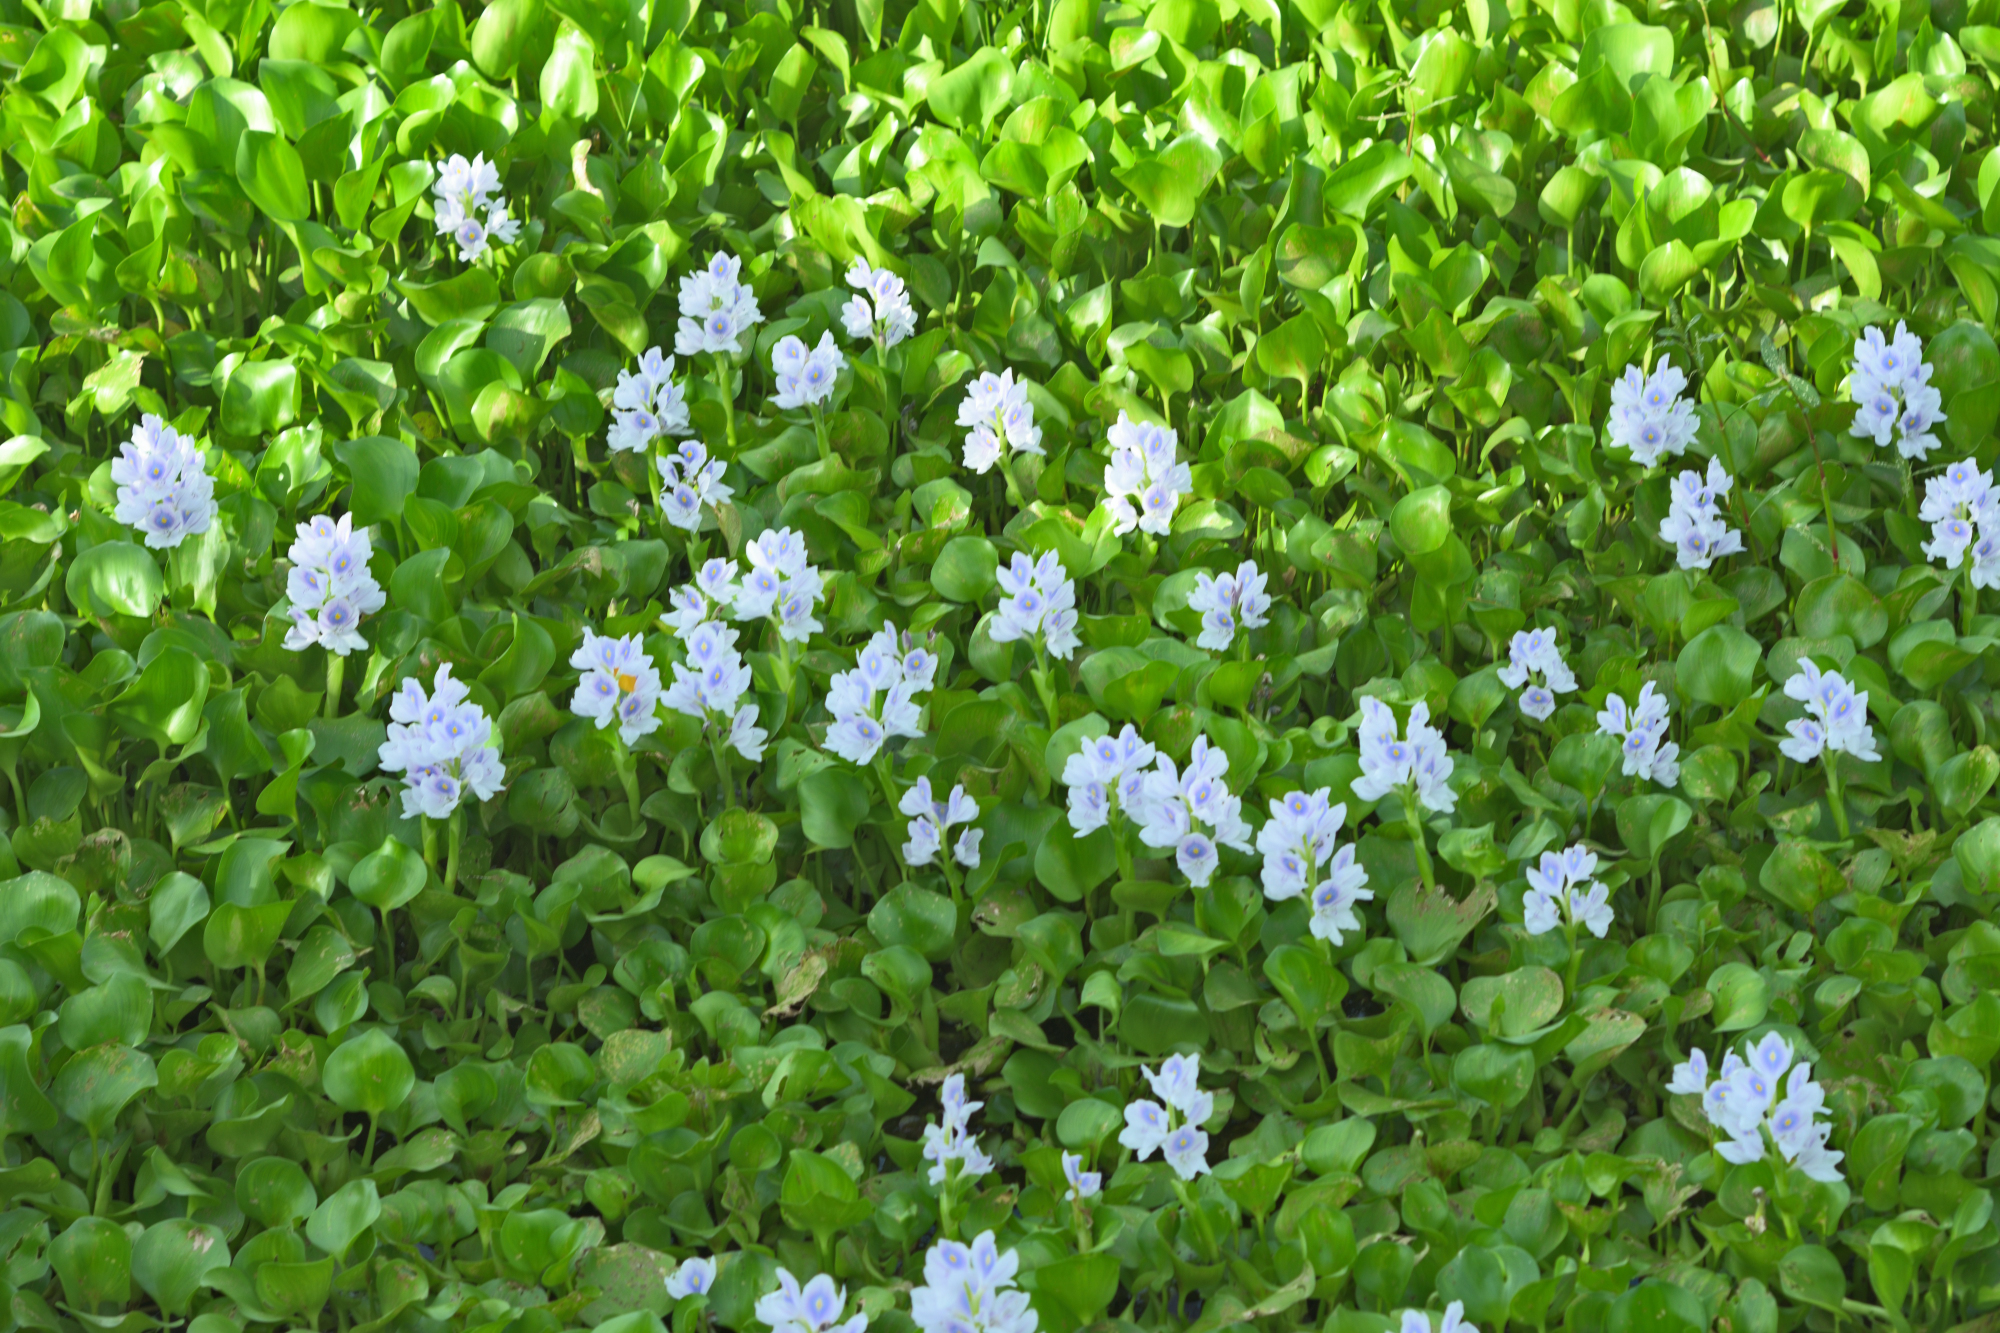
Water Hyacinth - Khurushkul Pond, Bangladesh
Water hyacinth (Eichhornia crassipes) coverage in a freshwater pond near Khurushkul, Cox's Bazar, Bangladesh. Photographed on 9 August 2026 during the monsoon season. Follow-up survey of the pond documented in the June 2026 water lily / water hyacinth dataset.
Location: Khurushkul, Cox's Bazar, Chattogram, Bangladesh
Keywords: water hyacinth, Eichhornia crassipes, invasive aquatic plant, pond, freshwater wetland, monsoon, Bangladesh, Khurushkul, Cox's Bazar, botanical photography, aquatic vegetation, golamrob